LGBTQ rights in Slovenia

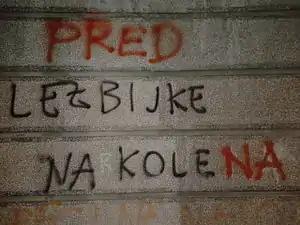
A graffiti in Kranj that originally read "Lezbijke na kole" ("[Impale] lesbians on stakes" in Slovene), later modified to "Pred lezbijke na kolena" ("Kneel before the lesbians")

In Ljubljana there are many gay-friendly clubs and bars. Having started with only a few, the number increases every year. At klub K4 in Ljubljana there are gay and lesbian parties (K4 ROZA) one Saturday a month. At clubs Factory and Bolivar there are gay and lesbian parties organized by Jing Jang group. Parties take place there usually once a month. Other gay-friendly bars and clubs in Ljubljana are Lan, Tiffany and Galerija.